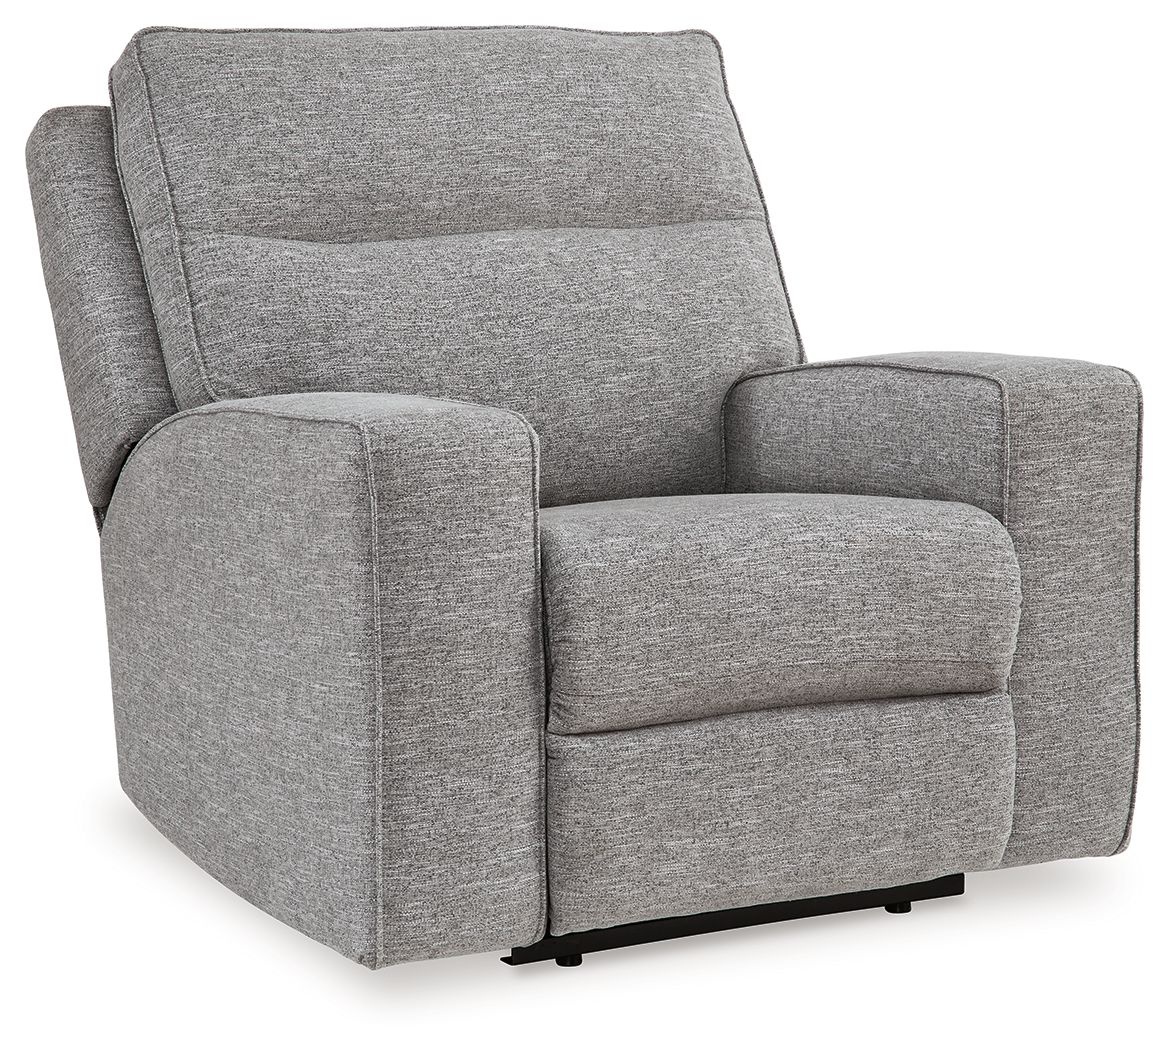
Biscoe - Power Recliner /Adj Headrest - Pewter
If style is the question, then this power recliner is the answer. Its clean-lined profile is beautifully contemporary. High-performance fabric, machine-washable pillows and plump cushioning make it so easy to comfortably kick up your heels The adjustable Easy View™ headrest allows a primo view of the TV, and the extended ottoman provides extra room to really stretch out. Simply sit back, chill out and recline away—this recliner is designed to be your favorite seat in the house. Additional Dimensions Arm height: 25" Distance between arms: 22" Seat depth: 23" Seat height: 21" Fully reclined length: 68" Distance between recliner and wall: 5" Footrest height: 18" Minimum width of doorway for delivery: 32" Product Features One-touch power control with adjustable positions, Easy View™ adjustable headrest and zero-draw USB port Zero-draw technology only consumes power when the USB receptacle is in use Zero-gravity mechanism allows optimum reclining comfort with infinite reclining positions at the touch of a button Corner-blocked frame with metal reinforced seat Attached cushions High-quality foam cushions wrapped in poly fiber Polyester upholstery Next-Gen Nuvella™ is a family-friendly fabric that is soft, easy to clean, stain-resistant and durable Clean fabric with mild soap and water, let air dry; for stubborn stains, use a solution of 4 oz. bleach to 28 oz. water Extended ottoman for enhanced comfort Power cord included; UL Listed Biscoe - Power Recliner /Adj Headrest - Pewter 41.0"W x 43.0"D x 42.0"H - 128.0 lb
Brand: Signature Design by Ashley®
Category: Furniture > Chairs > Armchairs, Recliners & Sleeper Chairs > Recliners